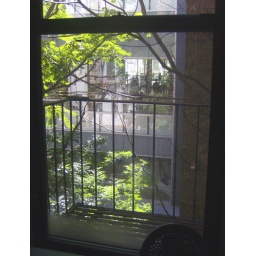
Here, multiple objects-- the window, the tree branches, the grates of the fire escape-- form frames around the window of the Alvin Ailey Dance Studio